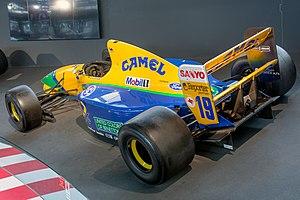
La Benetton B191 est une monoplace de Formule 1 engagée par l'écurie Benetton Formula dans le cadre du championnat du monde de Formule 1 1991. Elle est pilotée par le Brésilien Roberto Moreno, remplacé en cours de saison par le novice allemand Michael Schumacher et le Brésilien Nelson Piquet.